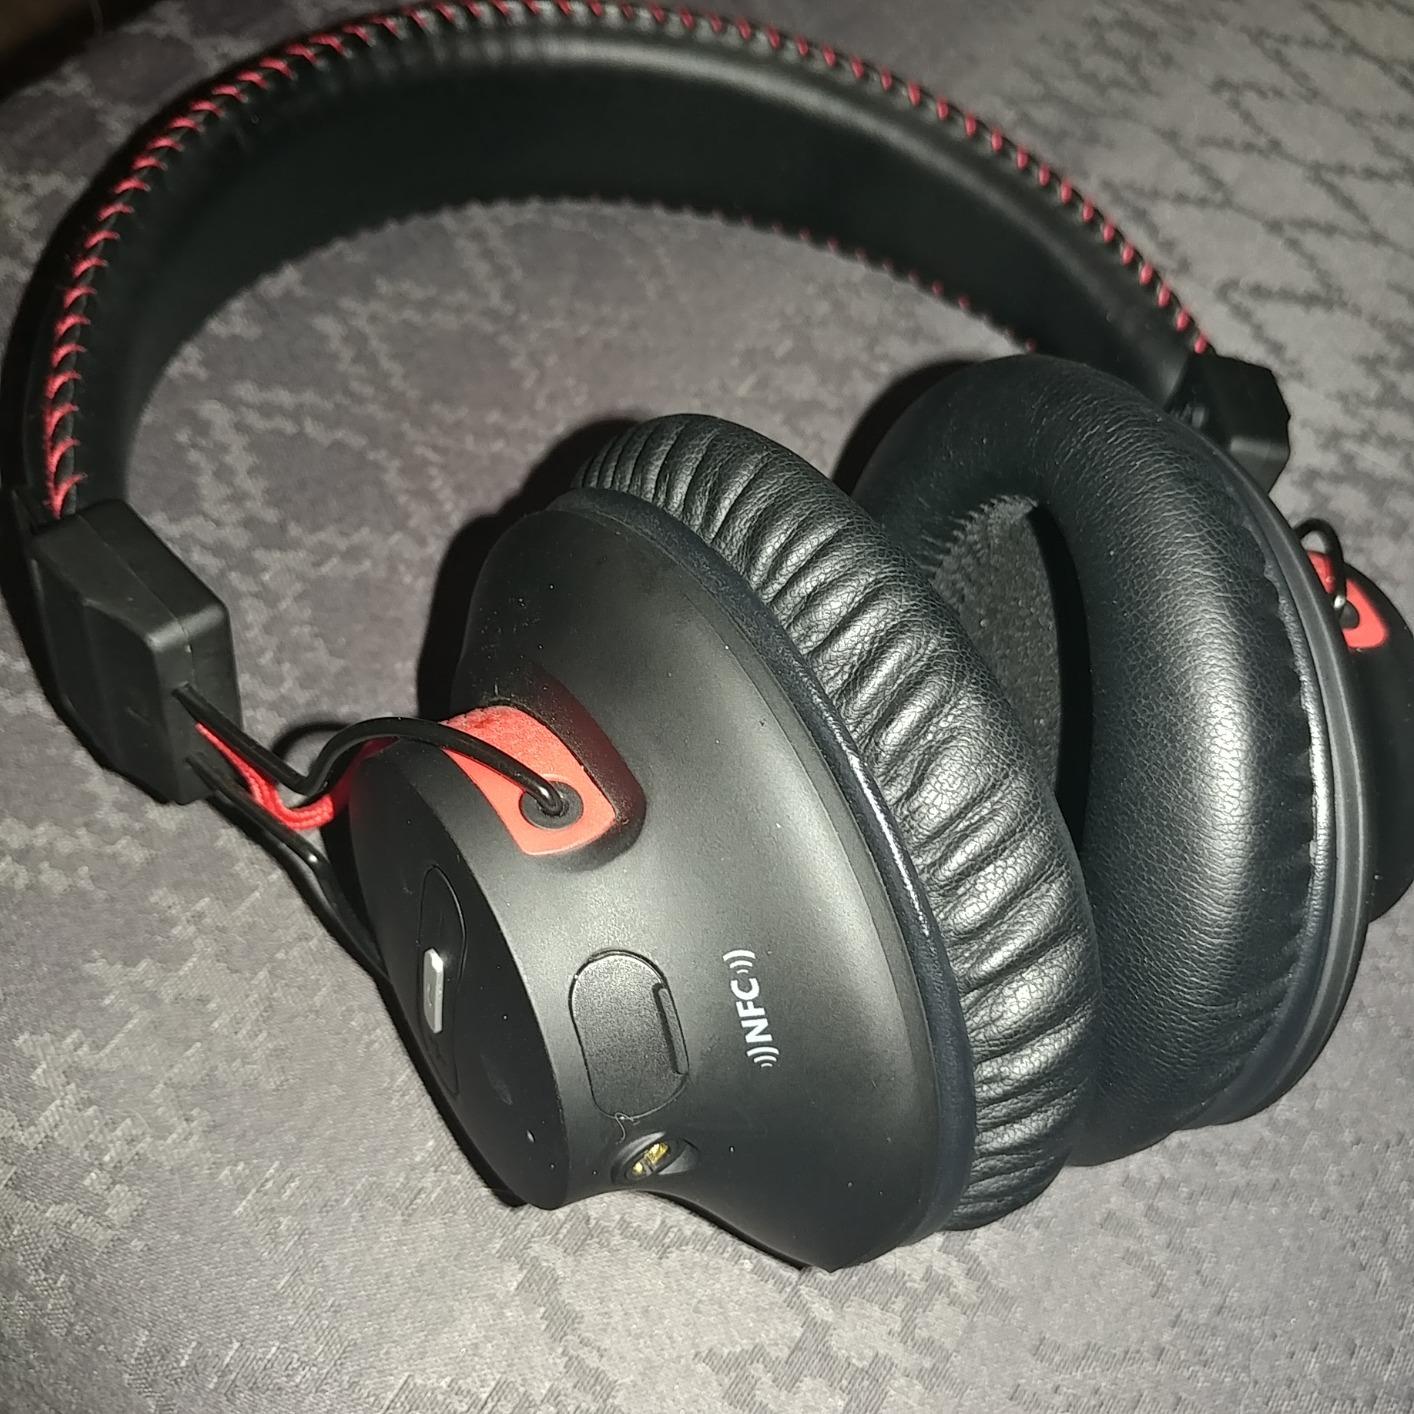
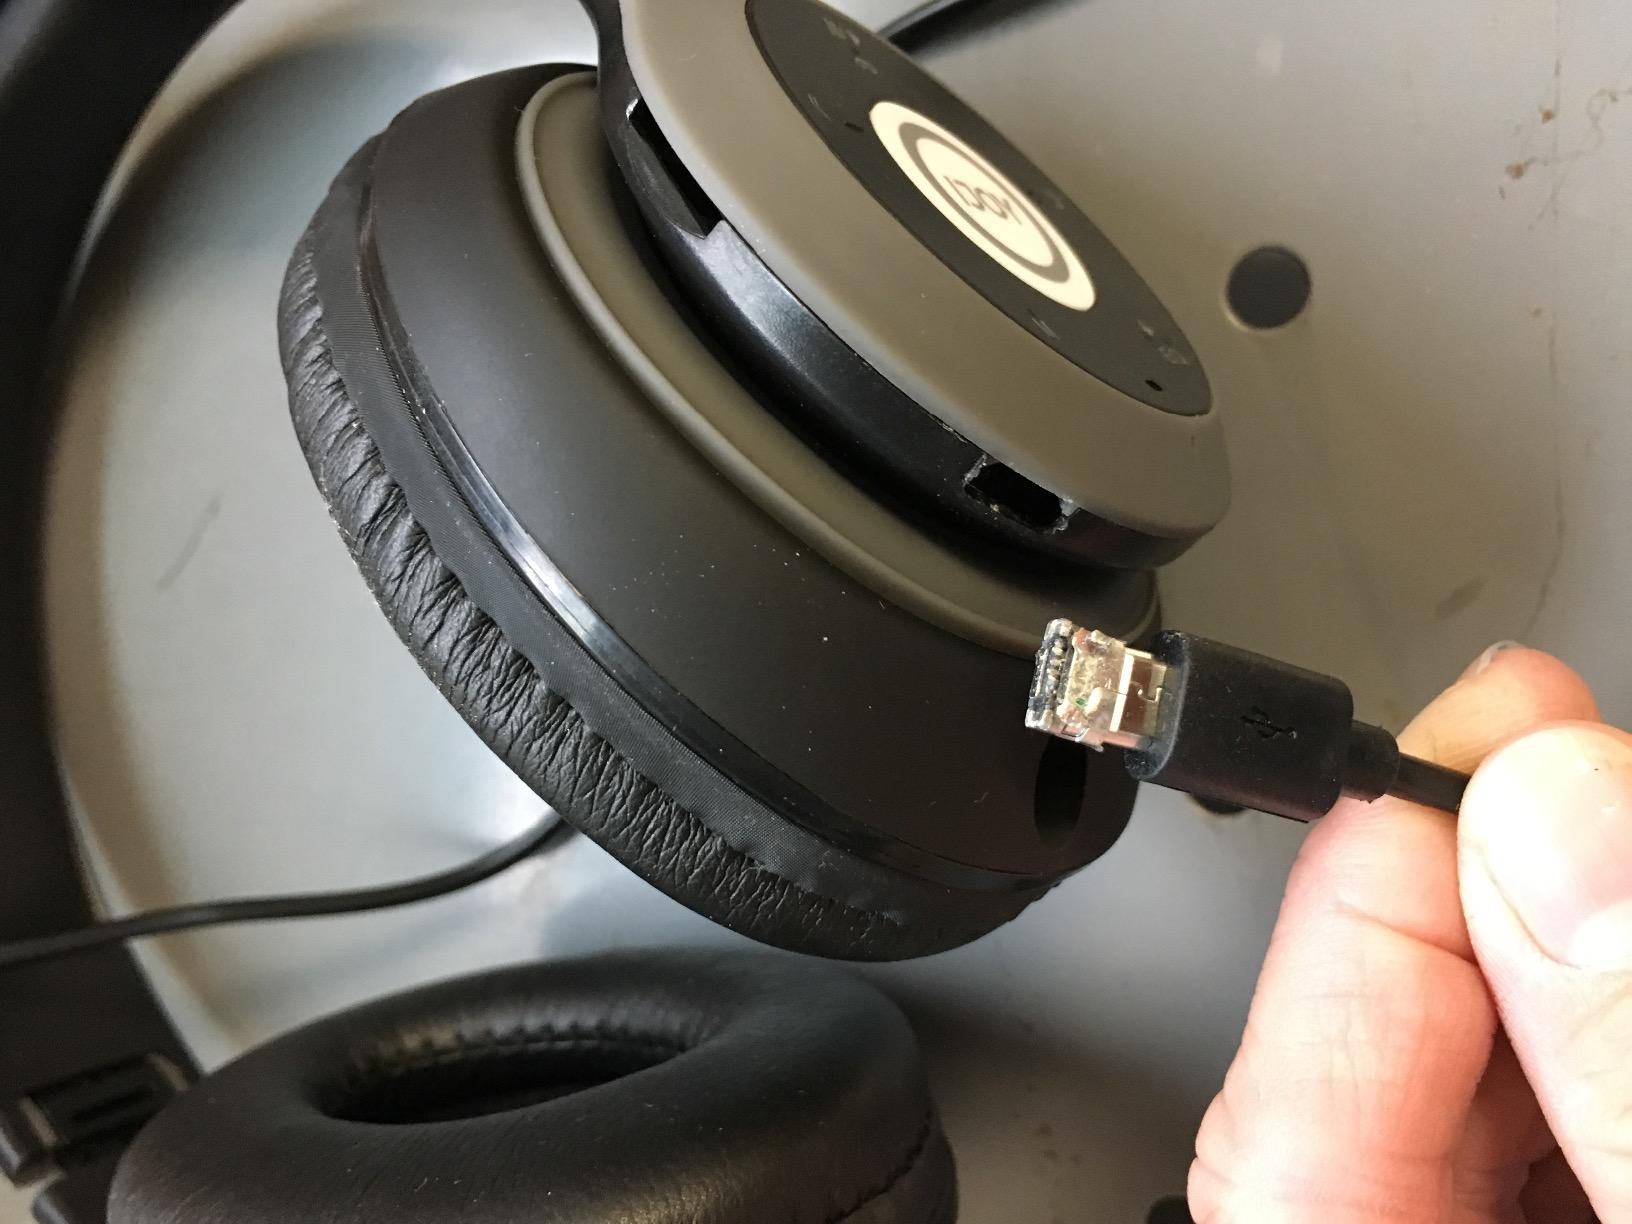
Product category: headphones
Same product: no